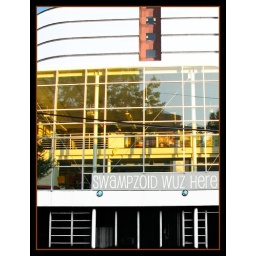
Altered Image of an office building in Atlanta